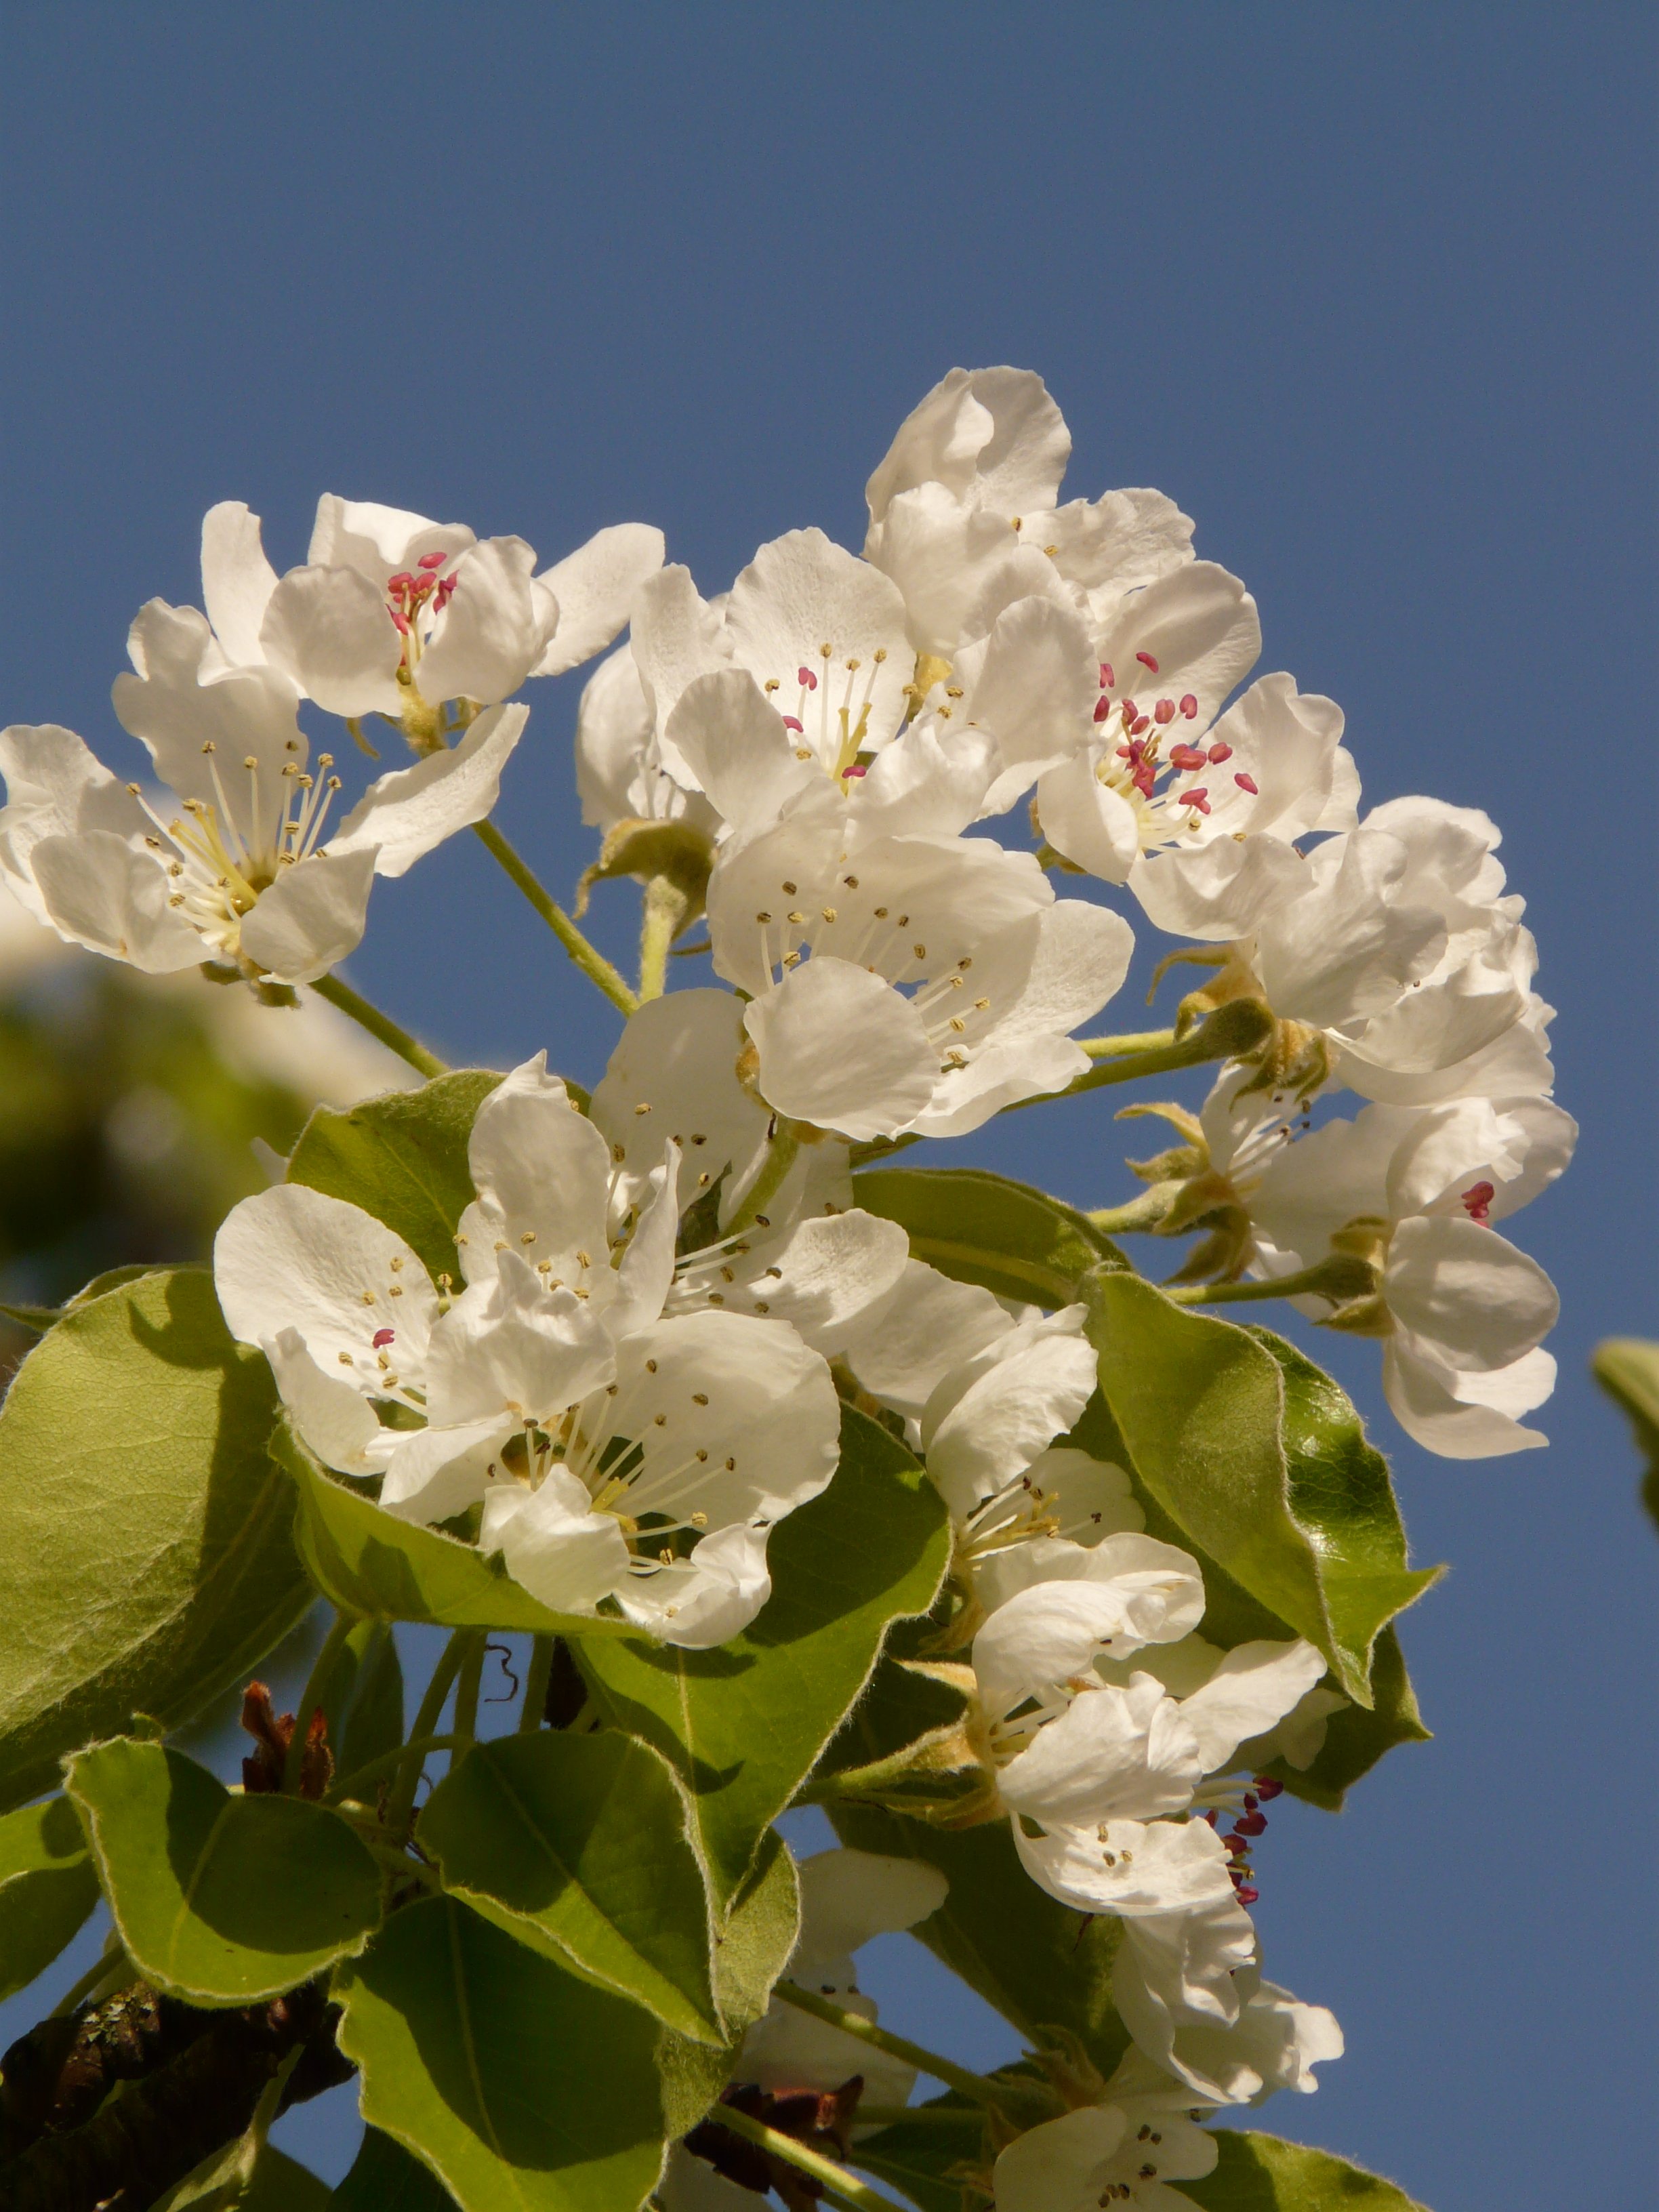
apple, nature, branch, blossom, plant, white, flower, petal, bloom, spring, botany, flora, floristry, apple tree, macro photography, apple blossom, flowering plant, land plant